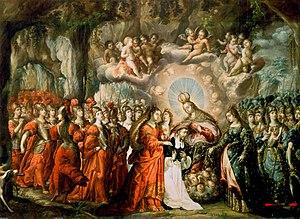
Cristobal de Villalpando, est l'un des peintres les plus célèbres de la Nouvelle-Espagne de la fin de XVIIᵉ et du début du XVIIIᵉ siècle.